Daisendorf

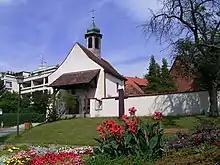
Saint Martin Chapel in Daisendorf.

The village has an ancient chapel St. Martin, which was built in 1508 and holds unique fresques of the renaissance age.